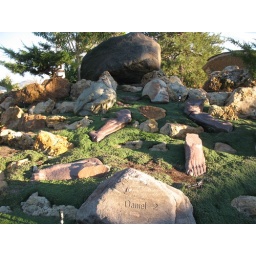
Daniel II: King Nebuchadnezzar's DreamA depiction of the shattered giant destroyed by a stone cut out of the mountain without hands.